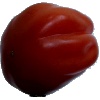
Label: tomato_heart